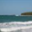
Label: sea